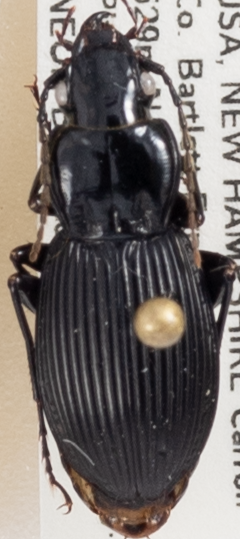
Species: Pterostichus lachrymosus
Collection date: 2021-06-30
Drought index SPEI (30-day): -1.814
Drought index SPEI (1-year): -1.28
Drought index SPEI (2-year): -0.968